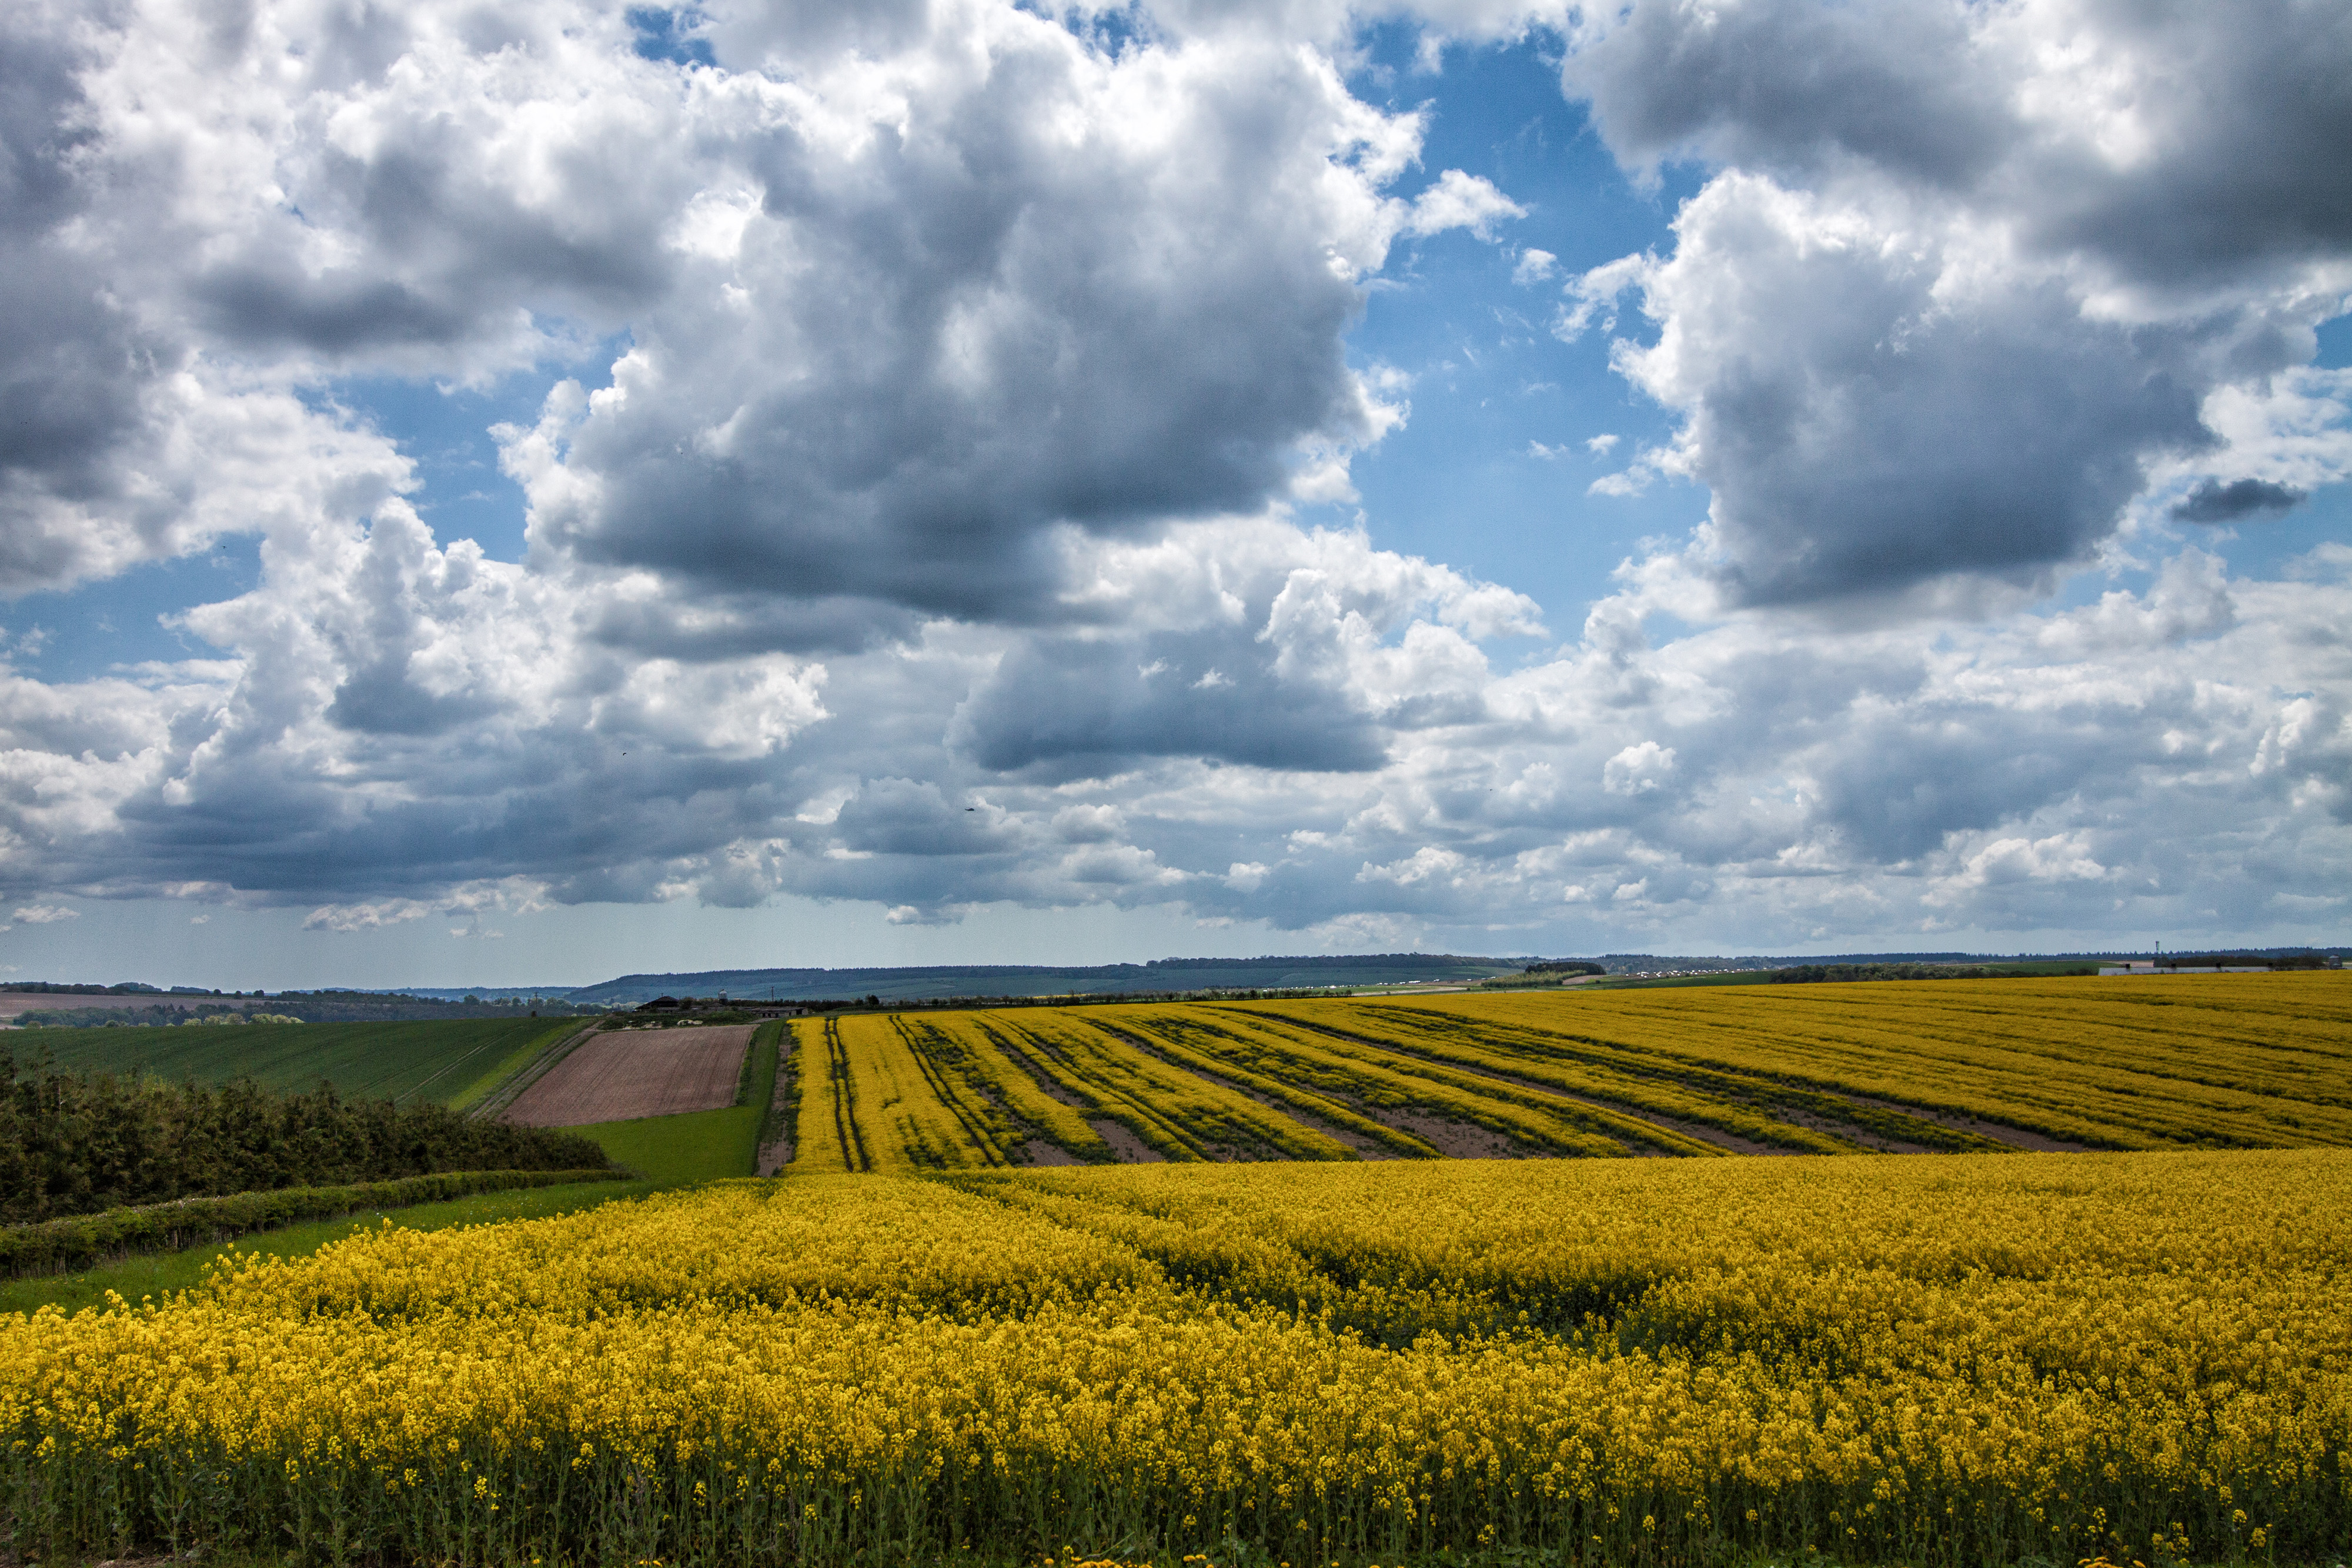
sky, field, natural landscape, nature, yellow, cloud, grassland, plain, prairie, rapeseed, natural environment, agriculture, crop, farm, plant, rural area, grass family, canola, landscape, meadow, cash crop, spring, paddy field, horizon, sunlight, mustard and cabbage family, land lot, mustard plant, hill, pasture, flower, cumulus, plantation, brassica rapa, meteorological phenomenon